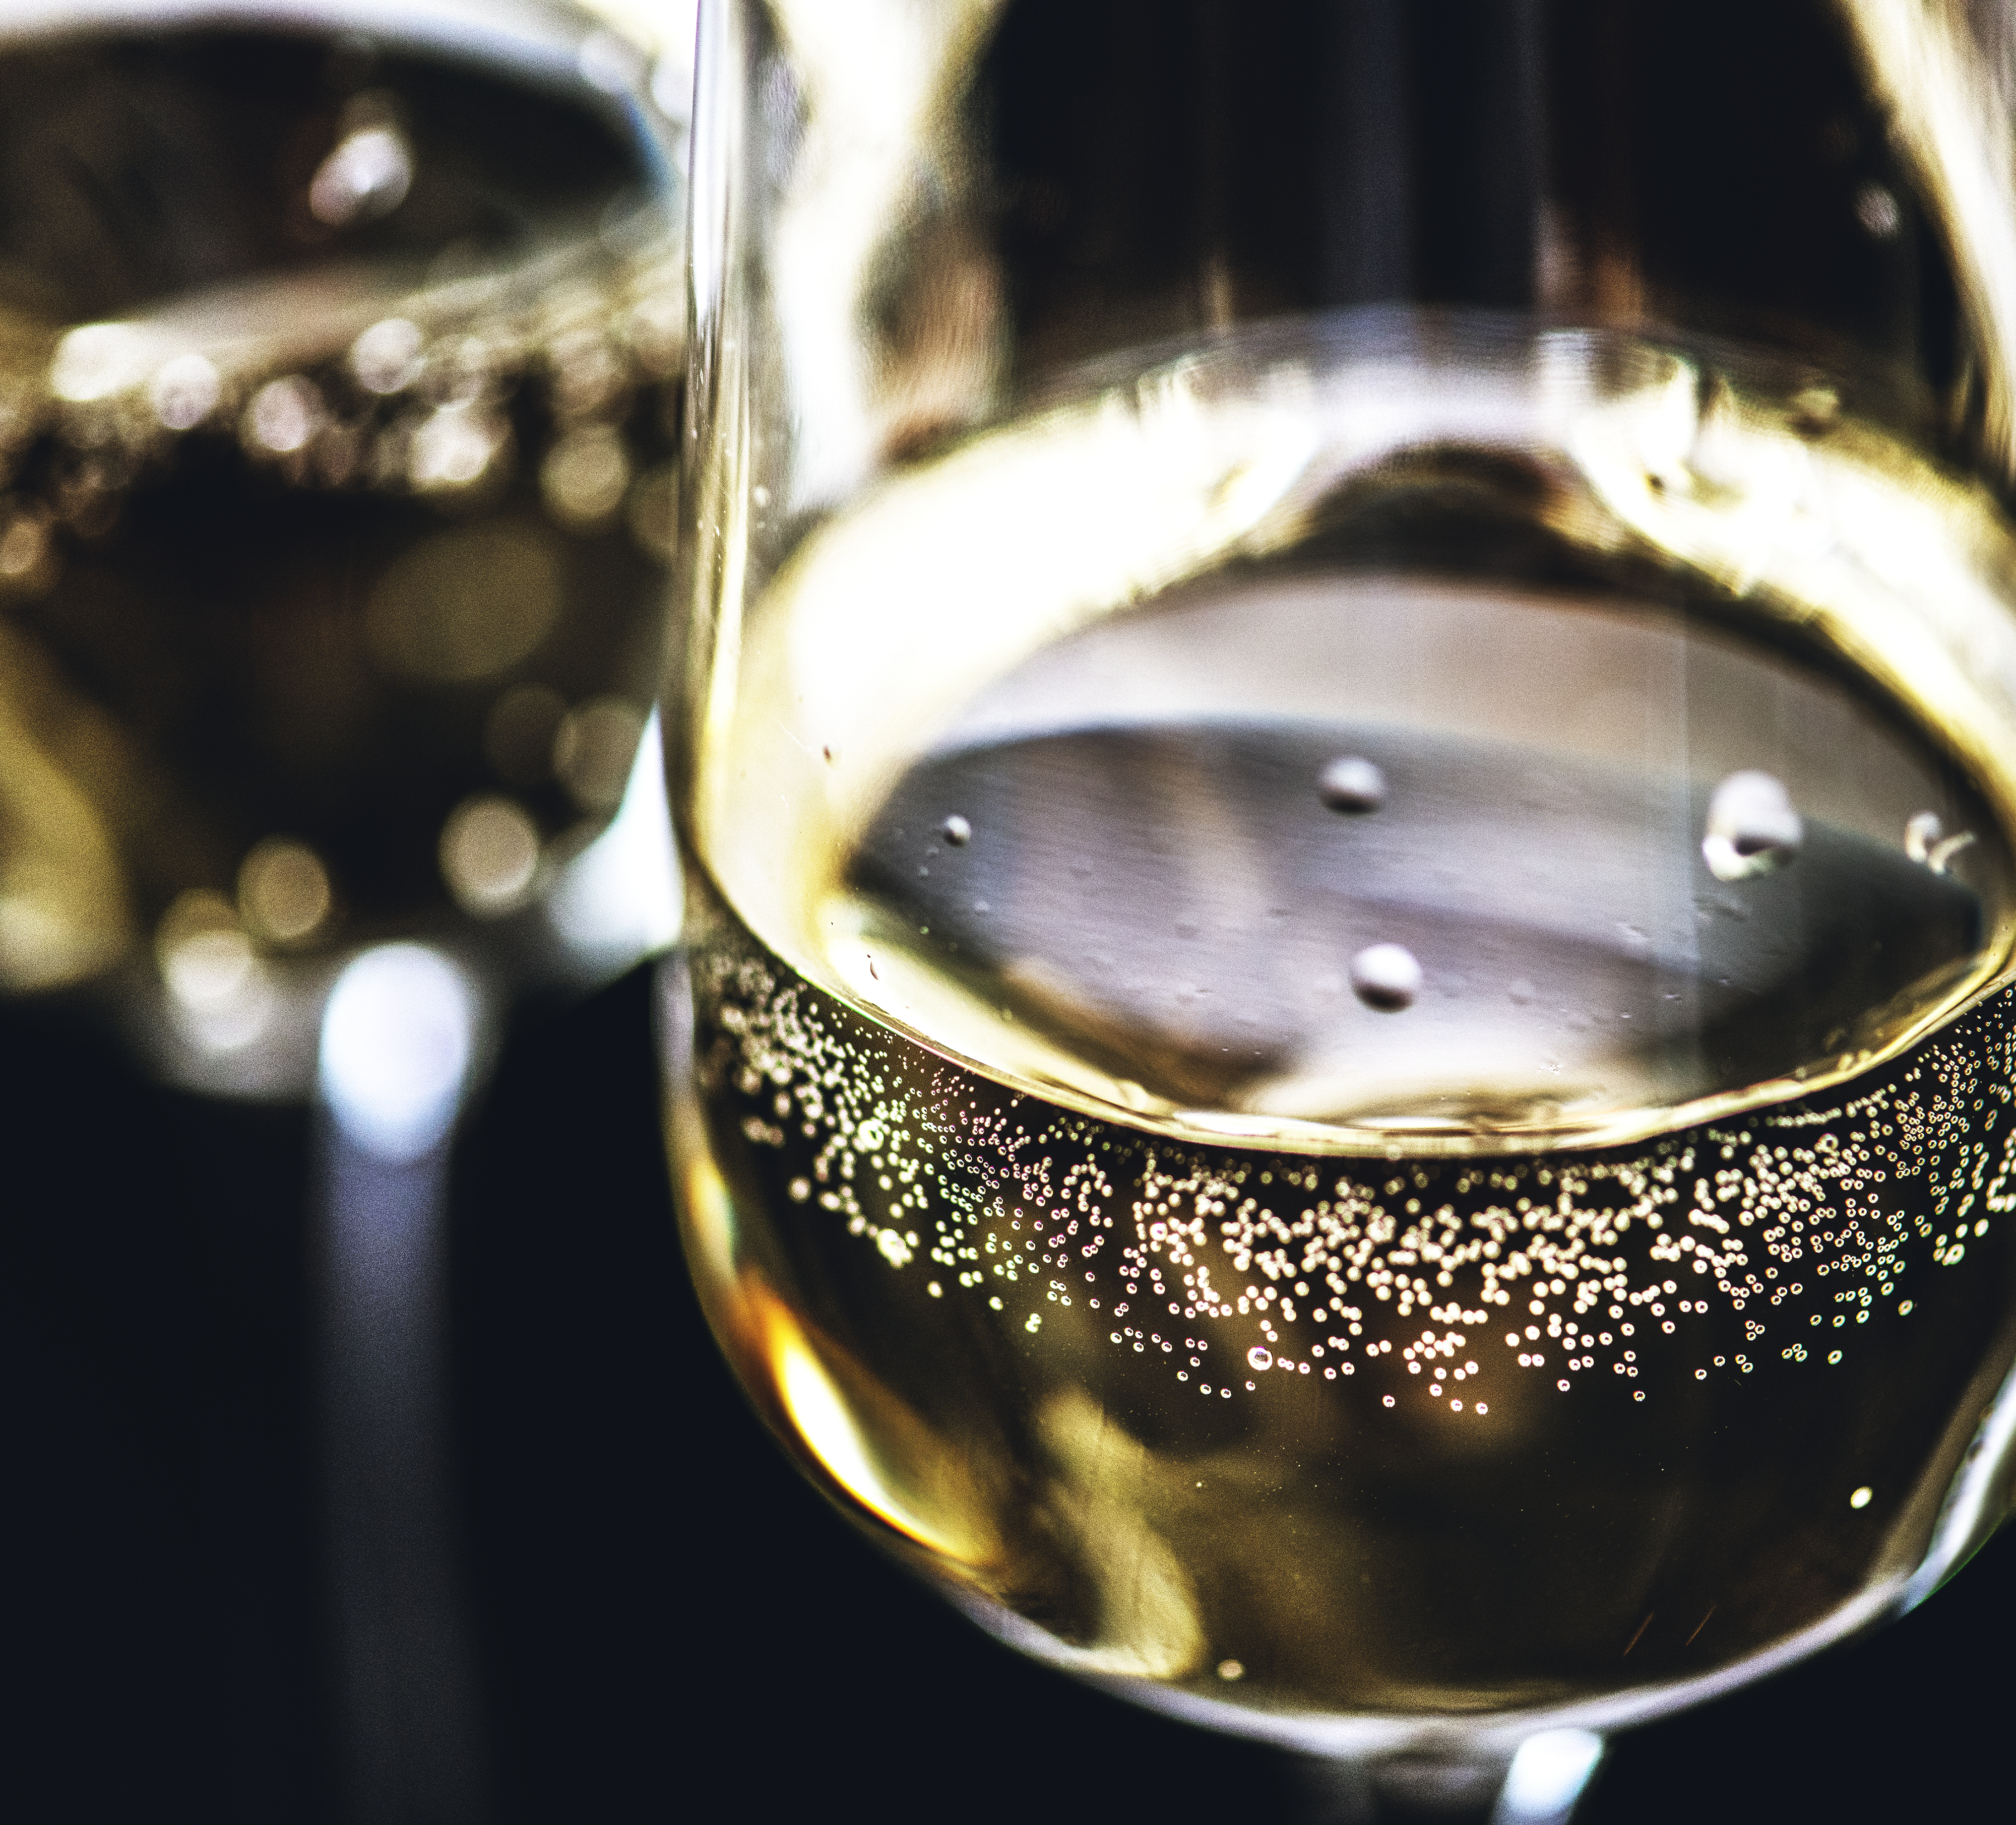
alcohol, alcoholic, anniversary, background, beverage, bright, bubbles, bubbly, celebrate, celebration, champagne, close up, cocktail, cold drink, dining, dinner, drink, drinking, event, festival, festive, glass, liquid, luxury, macro, new years eve, nobody, pair, party, prosecco, refreshing, refreshment, romance, romantic, sparkling, sparkling wine, splashing, two, wine, wineglass, champagne stemware, stemware, alcoholic beverage, wine glass, white wine, drinkware, wine cocktail, distilled beverage, macro photography, liqueur